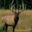
Label: deer